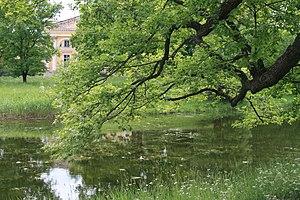
Le parc Alexandre est l'un des cinq parcs de la ville de Tsarskoïe Selo à côté de Saint-Pétersbourg qui s'étend sur une surface de deux-cents hectares.